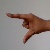
The image shows a hand gesture representing the letter 'Z' in Indian Sign Language.